Youth of Moses

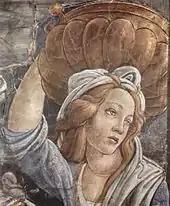
Detail of one of the women at the pit, perhaps a portrait of Simonetta Vespucci

On 27 October 1480, Botticelli, together with other Florentine painters, left for Rome where he had been called as part of the reconciliation project between Lorenzo de' Medici, the "de facto" ruler of Florence, and Pope Sixtus IV. The Florentines started to work in the Sistine Chapel as early as the Spring of 1481, along with Pietro Perugino, who was already there.